Ted Lieu

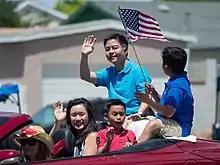
Ted Lieu and his family, 2014

Lieu and his wife Betty Lieu (a former California deputy attorney general) reside in Torrance, California, with their two sons, Brennan and Austin. Lieu is Catholic.